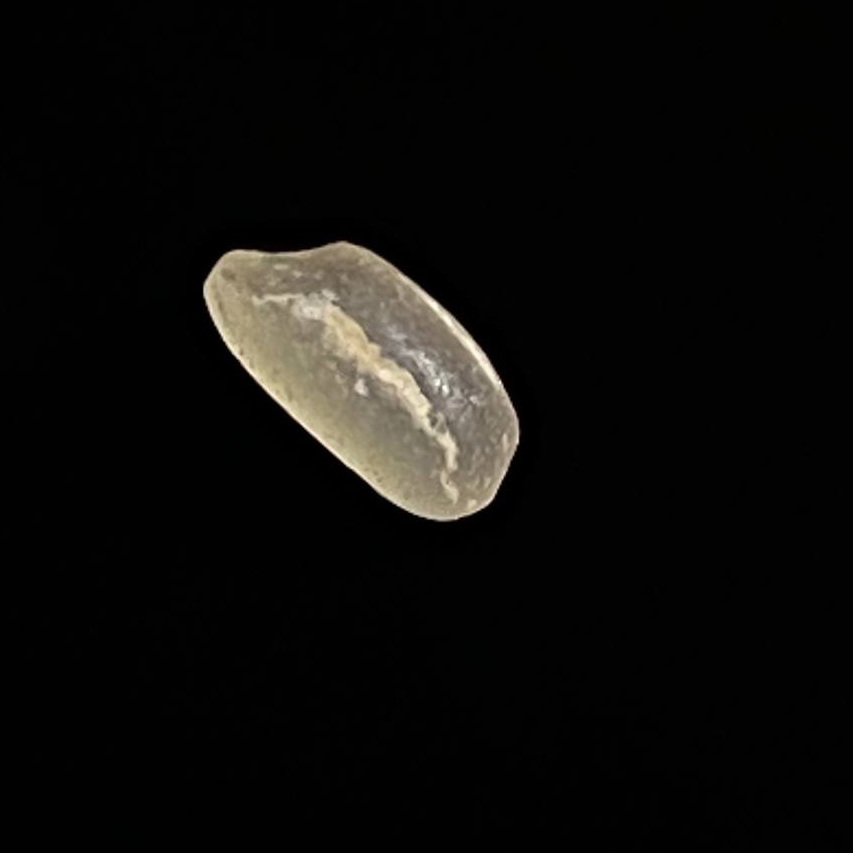
Rice variety: Gutisharna